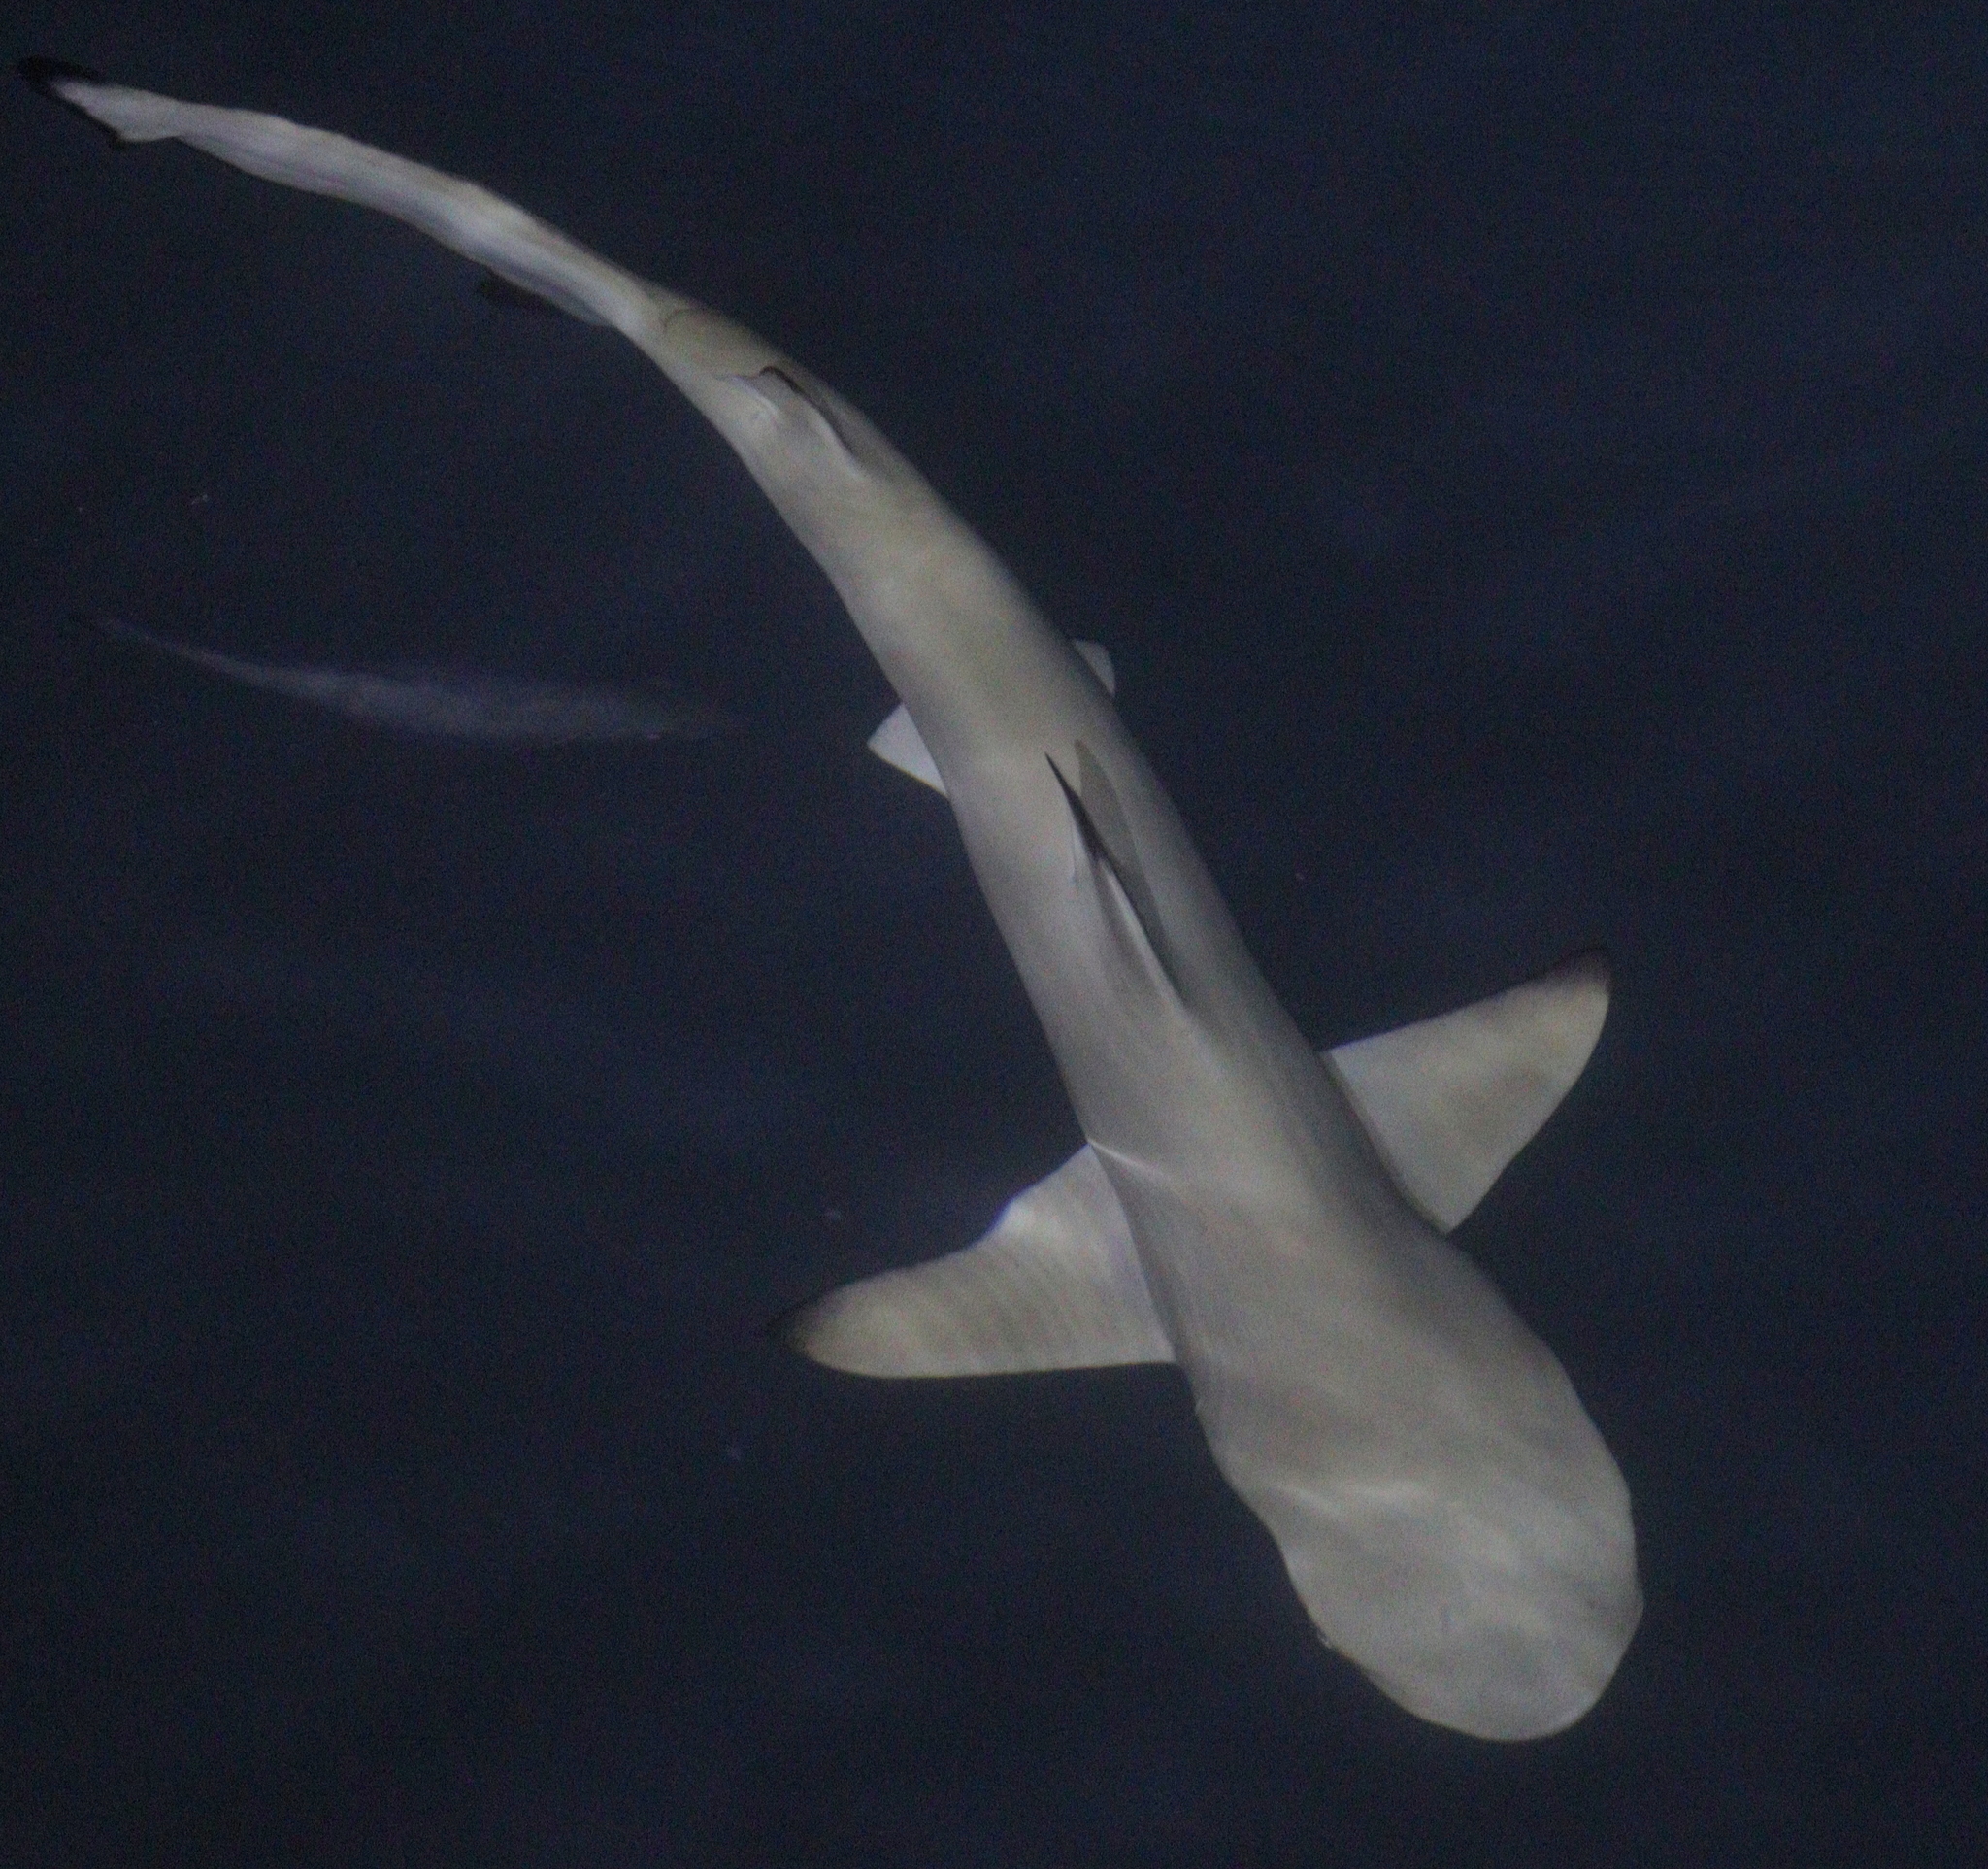
Carcharhinus melanopterus (Blacktip Reef Shark)